Bowl game

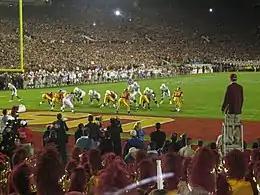
The 2006 Rose Bowl between Texas and USC at the Rose Bowl in Pasadena, California

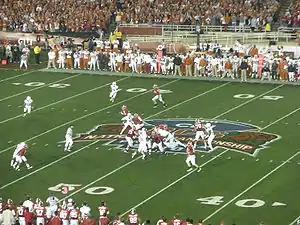
The 2010 BCS National Championship Game between Alabama and Texas

Because of the vested economic interests entrenched in the various bowl games, the longer regular season compared to lower divisions of college football, and a desire not to have college players play several rounds of playoff games during final exams and winter recess, the Division I Bowl Subdivision long avoided instituting a playoff tournament to determine an annual national champion. Instead, the National Champion in the Football Bowl Subdivision has traditionally been determined by a vote of sports writers and other non-players.